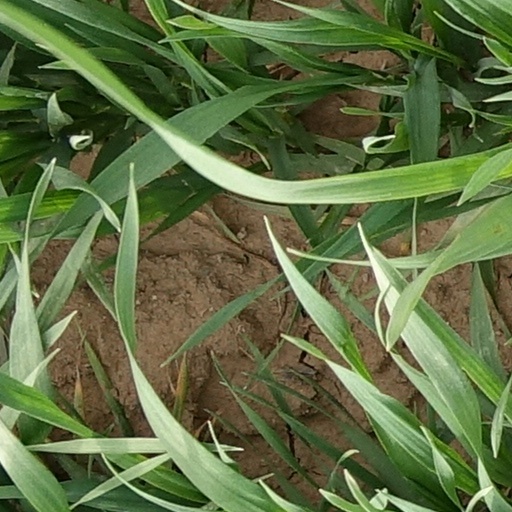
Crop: wheat